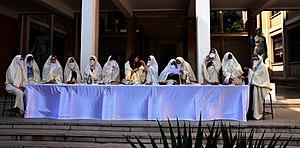
La place des femmes dans le théâtre en tant qu'actrices, dramaturges ou metteuses en scène a évolué à travers les époques et diffère selon les pays.
Le haïk est un vêtement féminin porté au Maghreb. Il est constitué d'une étoffe rectangulaire recouvrant tout le corps, longue — six mètres sur 2,2 mètres —, enroulée puis maintenue à la taille par une ceinture et ramenée ensuite sur les épaules pour y être fixée par des fibules. Il peut être blanc ou noir.